Bradbury, California

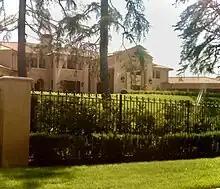
A house in Bradbury

Bradbury is a city in the San Gabriel Valley region of Los Angeles County, California, United States. It is located in the foothills of the San Gabriel Mountains below Angeles National Forest. Bradbury is bordered by the city of Monrovia to the west and south, and Duarte to the south and east. The population was 921 at the 2020 census, down from 1,048 at the 2010 census. The city has three distinct areas—the Bradbury Estates, which is a gated community consisting of minimum estates; Woodlyn Lane, which is also a gated community with minimum lots; and the balance of the city, which is not gated, which has lots generally ranging in size from to . A significant portion of the properties in Bradbury Estates and Woodlyn Lane are zoned for horses, and several horse ranches still exist within these communities today.